Breaking (film)

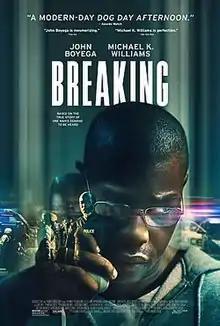
Theatrical release poster

Breaking is a 2021 American thriller drama film starring John Boyega as a Marine Corps veteran, Brian Brown-Easley, who is in financial trouble and robs a bank. It is written and directed by Abi Damaris Corbin and co-written by Kwame Kwei-Armah, based on the true story of Brown-Easley, detailed in the 2018 "Task & Purpose" article "They Didn't Have to Kill Him" by Aaron Gell. The film also stars Nicole Beharie, Selenis Leyva, Connie Britton, Jeffrey Donovan, and Michael Kenneth Williams.